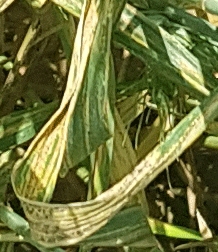
Label: Wheat___Yellow_Rust